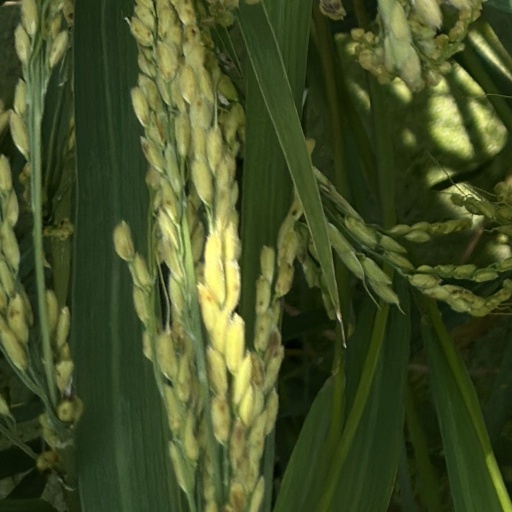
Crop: rice